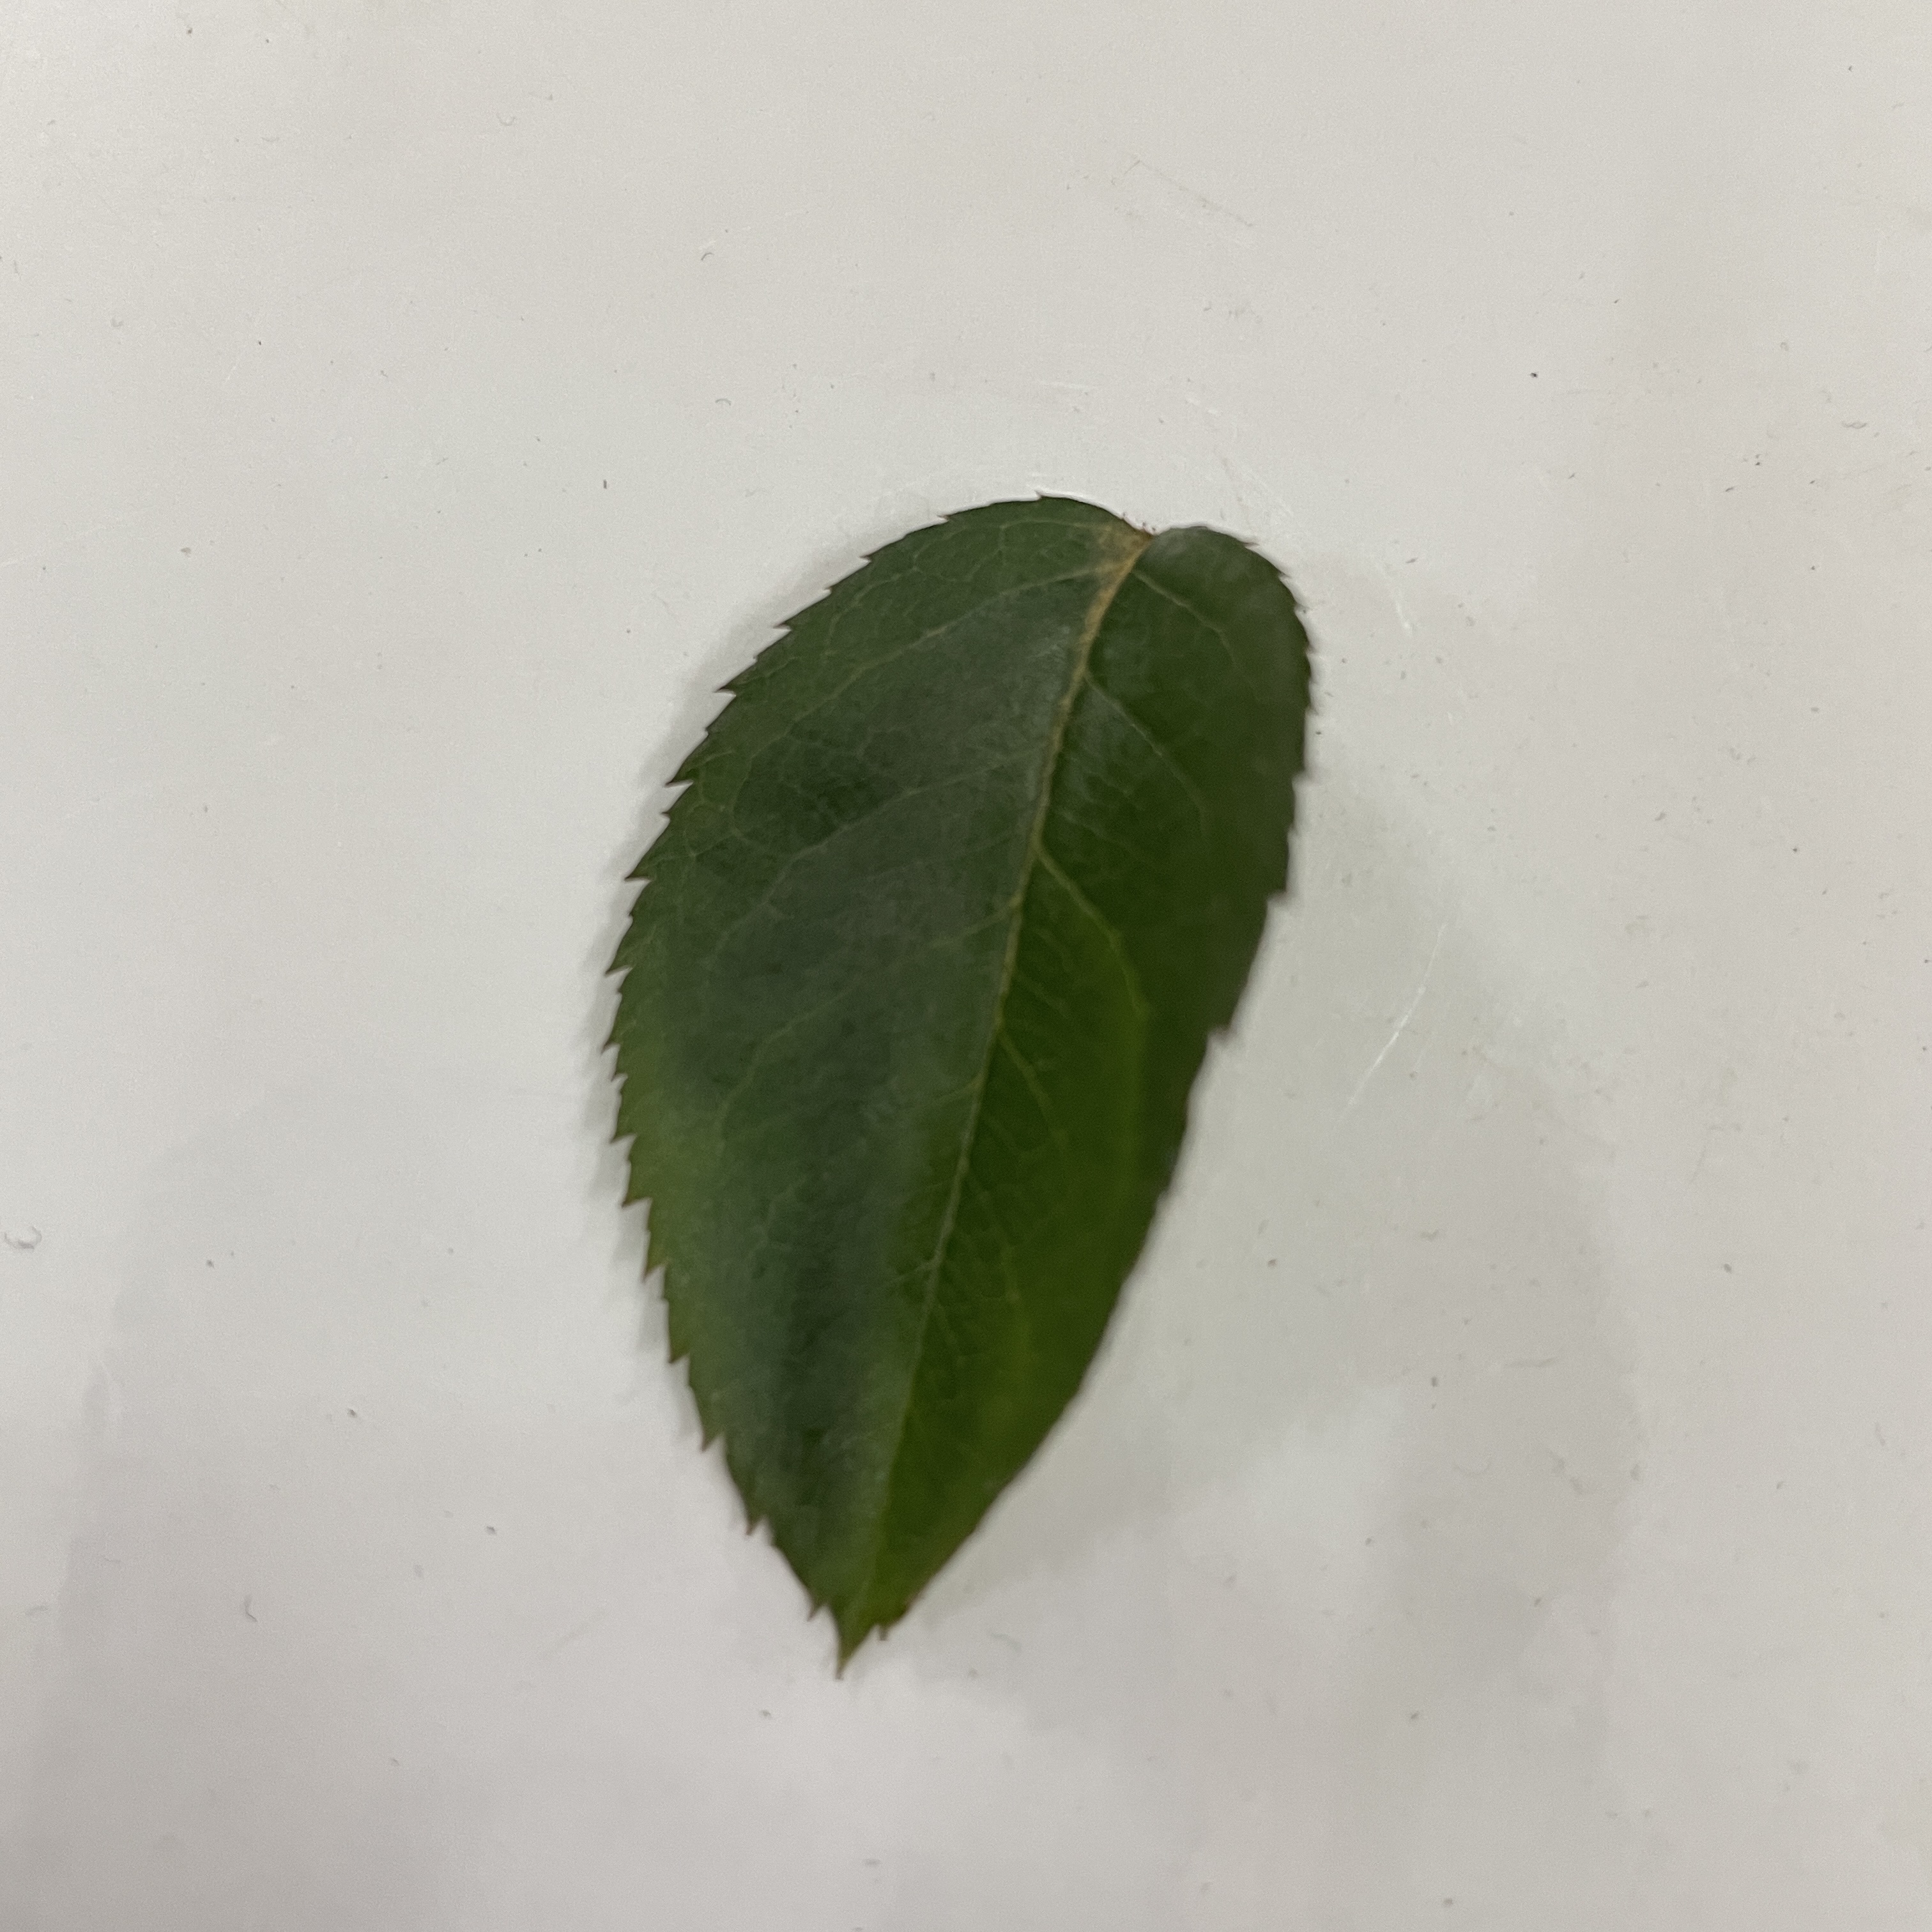
Label: Healthy Leaf